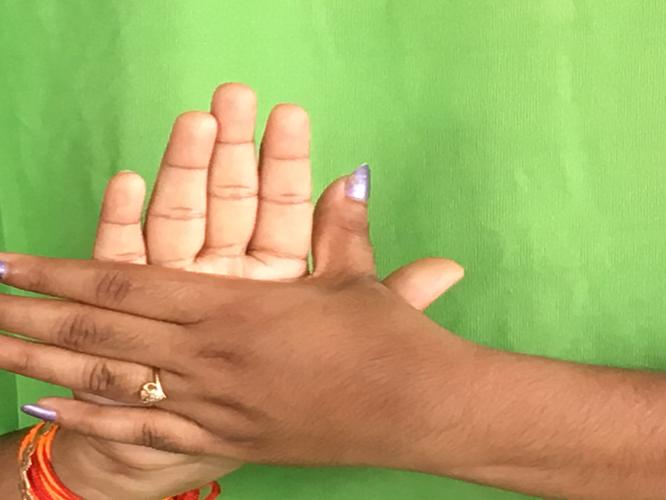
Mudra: Chakra
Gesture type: double_hand